Three-Self Patriotic Movement

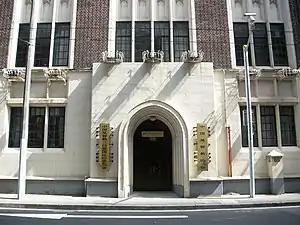
CCC&TSPM office on Jiujiang Road, Shanghai

When the TSPM was established in 1954, it promoted a three-self strategy in order to remove foreign influences from the Chinese churches and to assure the government that the churches would be patriotic to the newly established People's Republic of China. Other Protestant leaders included Jia Yuming, Marcus Cheng, and Yang Shaotang.